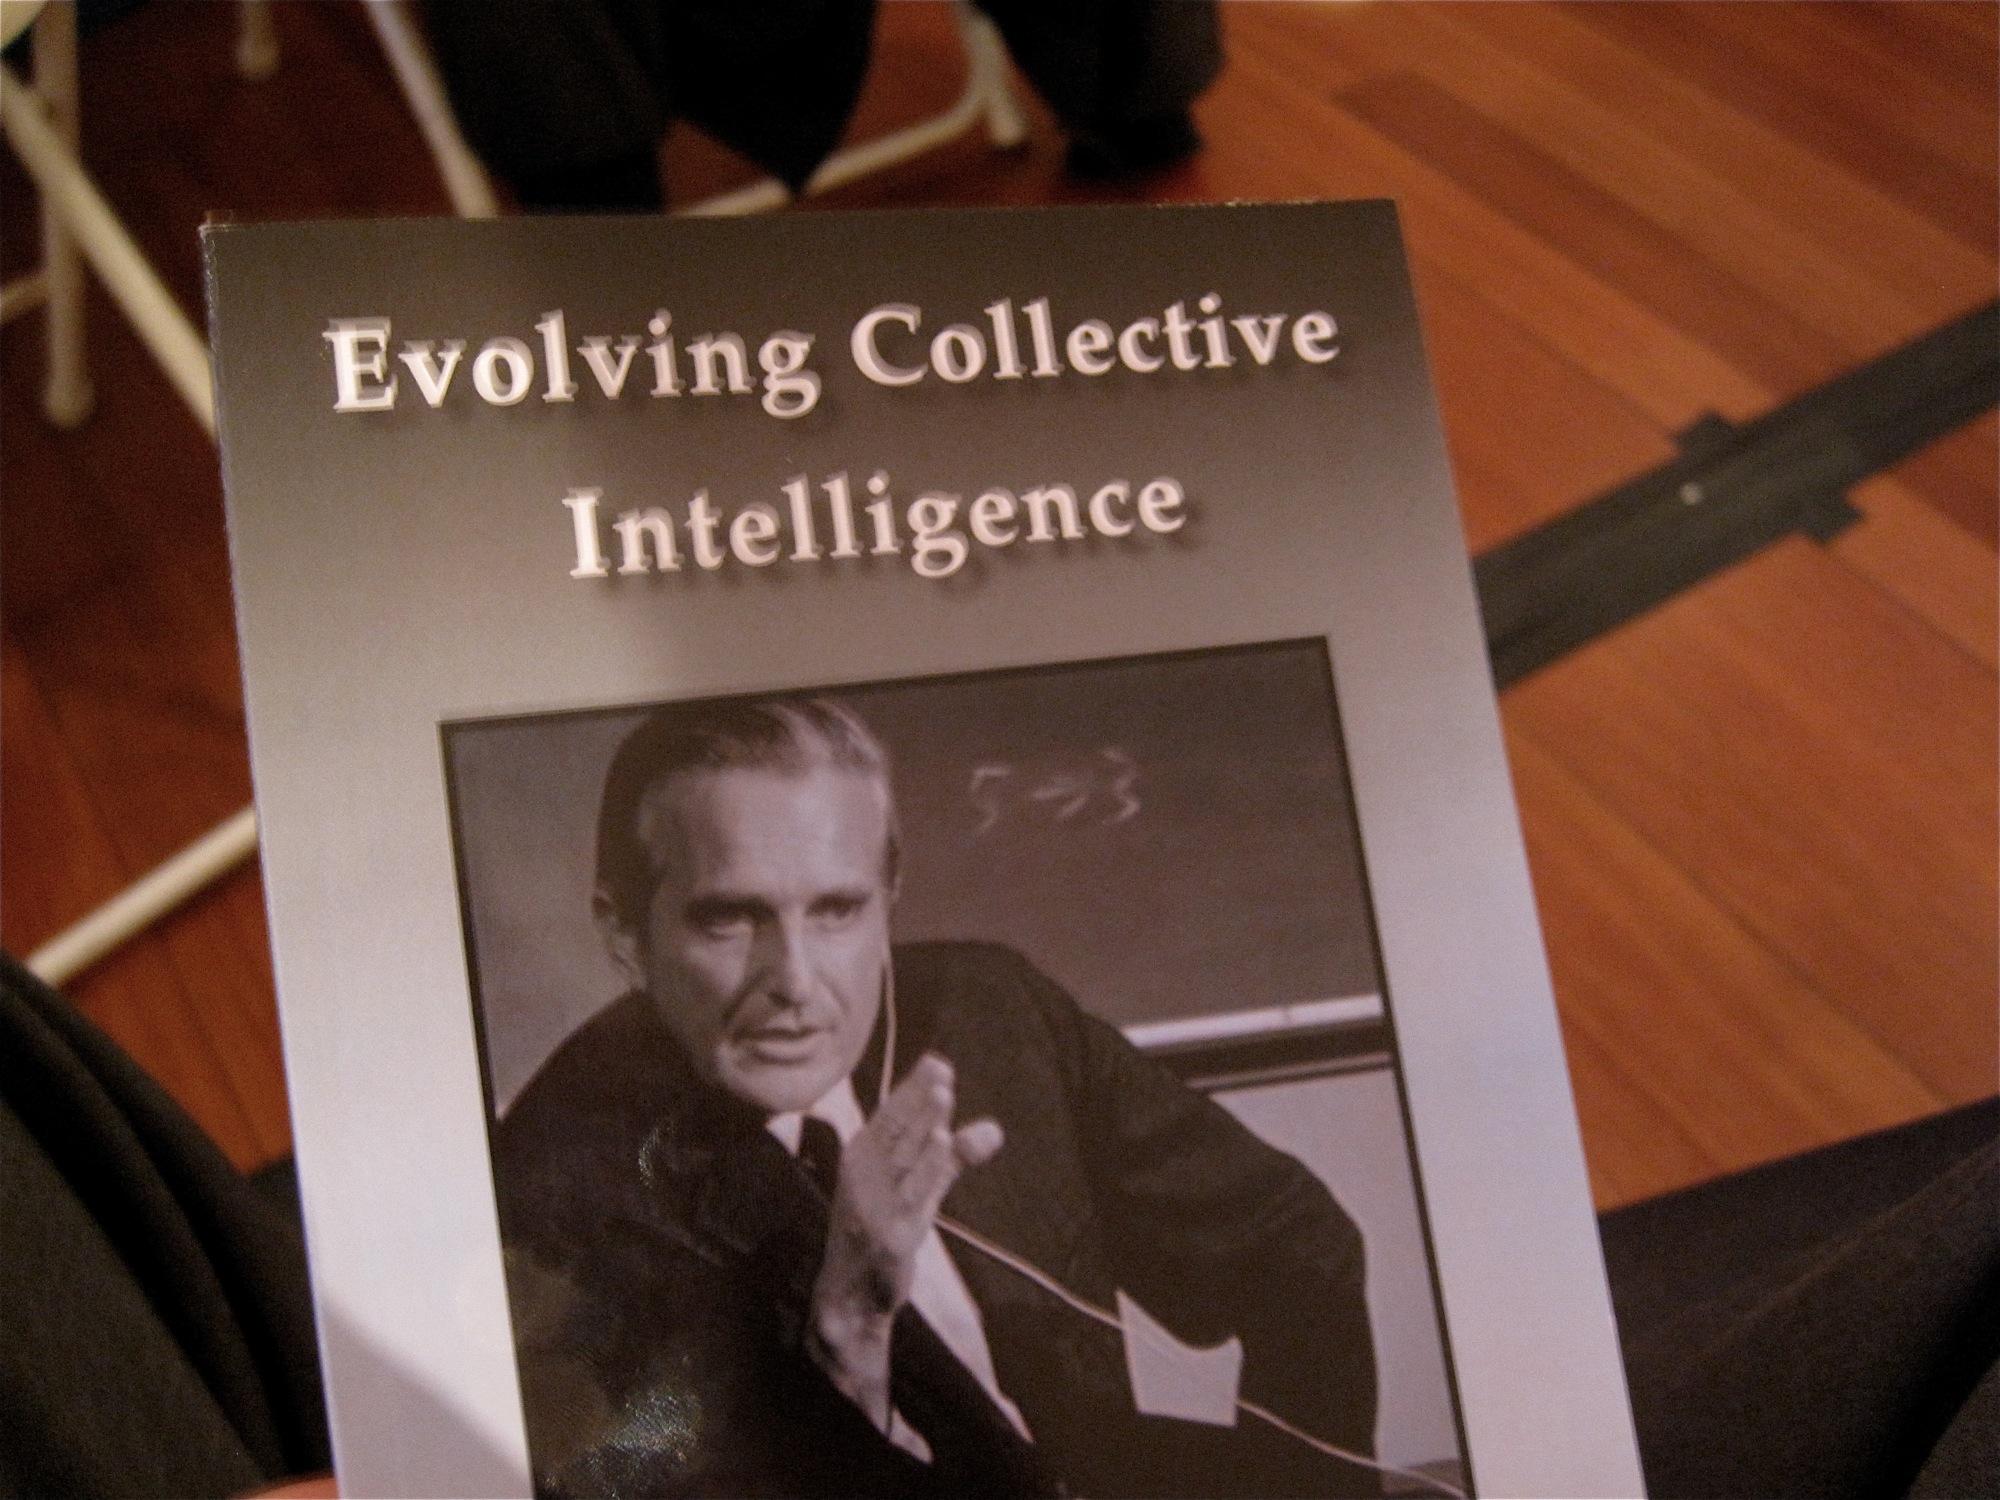
brand, engelbart